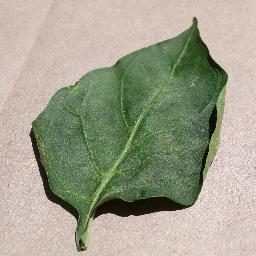
Label: Pepper,_bell___healthy